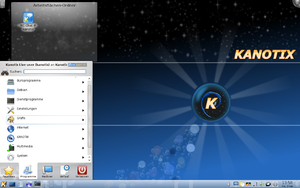
Kanotix est un live CD linux fondé sur Debian.